Young Cartoonist of the Year Award

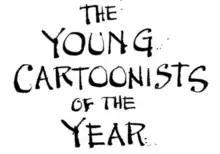
Young Cartoonist of the Year Award

The Young Cartoonist of the Year Award is an annual award given by the Cartoon Museum in London in association with the British Cartoonists' Association to the best young cartoonist, in the category of Under 18 and Under 30.